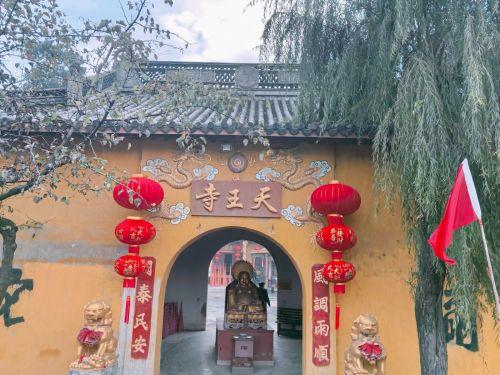
地标名称：天王寺
所在城市：镇江市·丹阳市